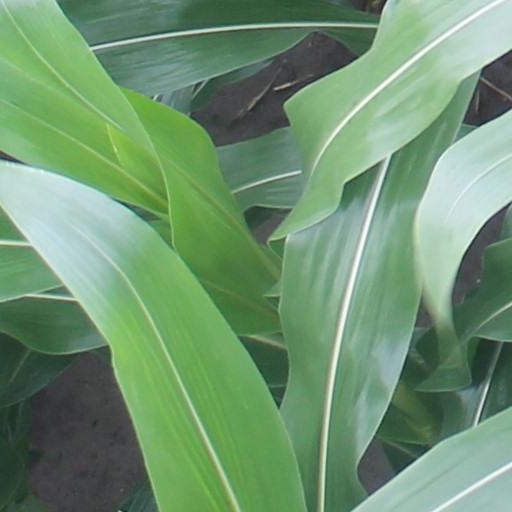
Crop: maize; corn